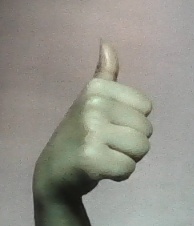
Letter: aleff